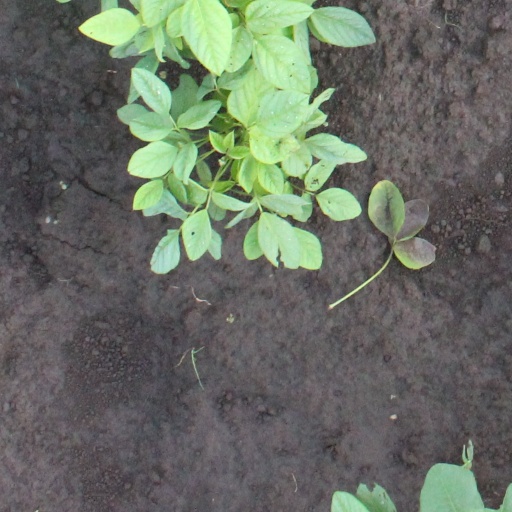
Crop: soybean